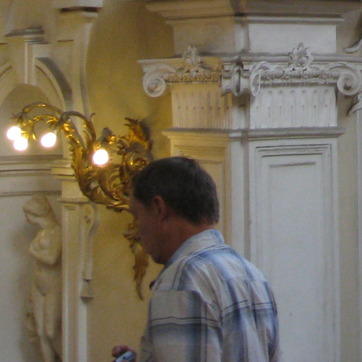
Material: hair